Lynn de Silva

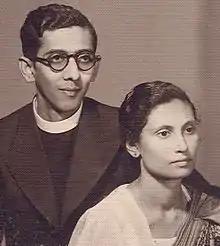
Lynn and Lakshmi in the early 1950s

A few months after being ordained, Lynn de Silva married Lakshmi Mendis, on 3 February 1951, at the Colpetty Methodist Church in Colombo. Toward the end of the year, on 16 November 1951, Lynn and Lakshmi had their first son, Lahan Jayalath de Silva.